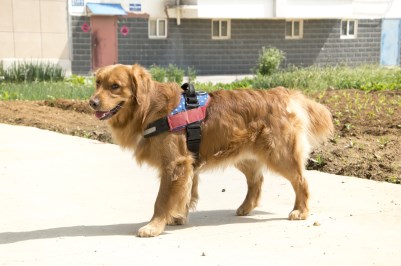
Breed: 5355-n000126-golden_retriever